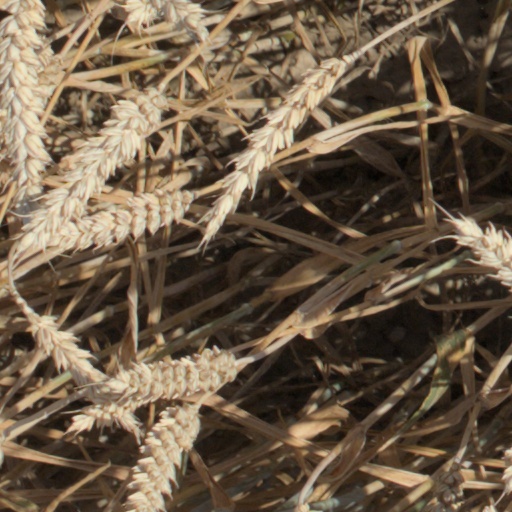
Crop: wheat